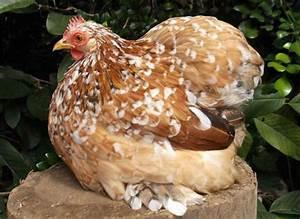
chicken